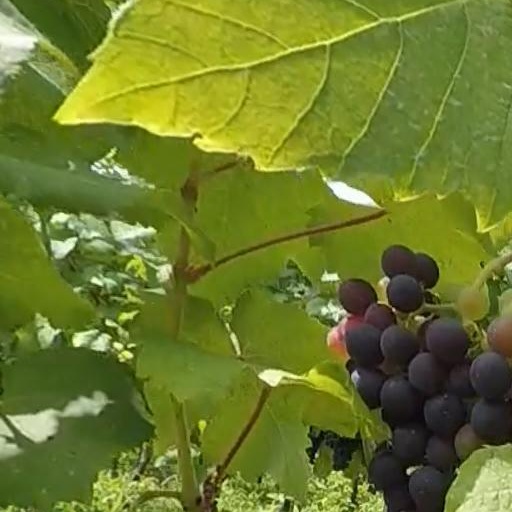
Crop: grape